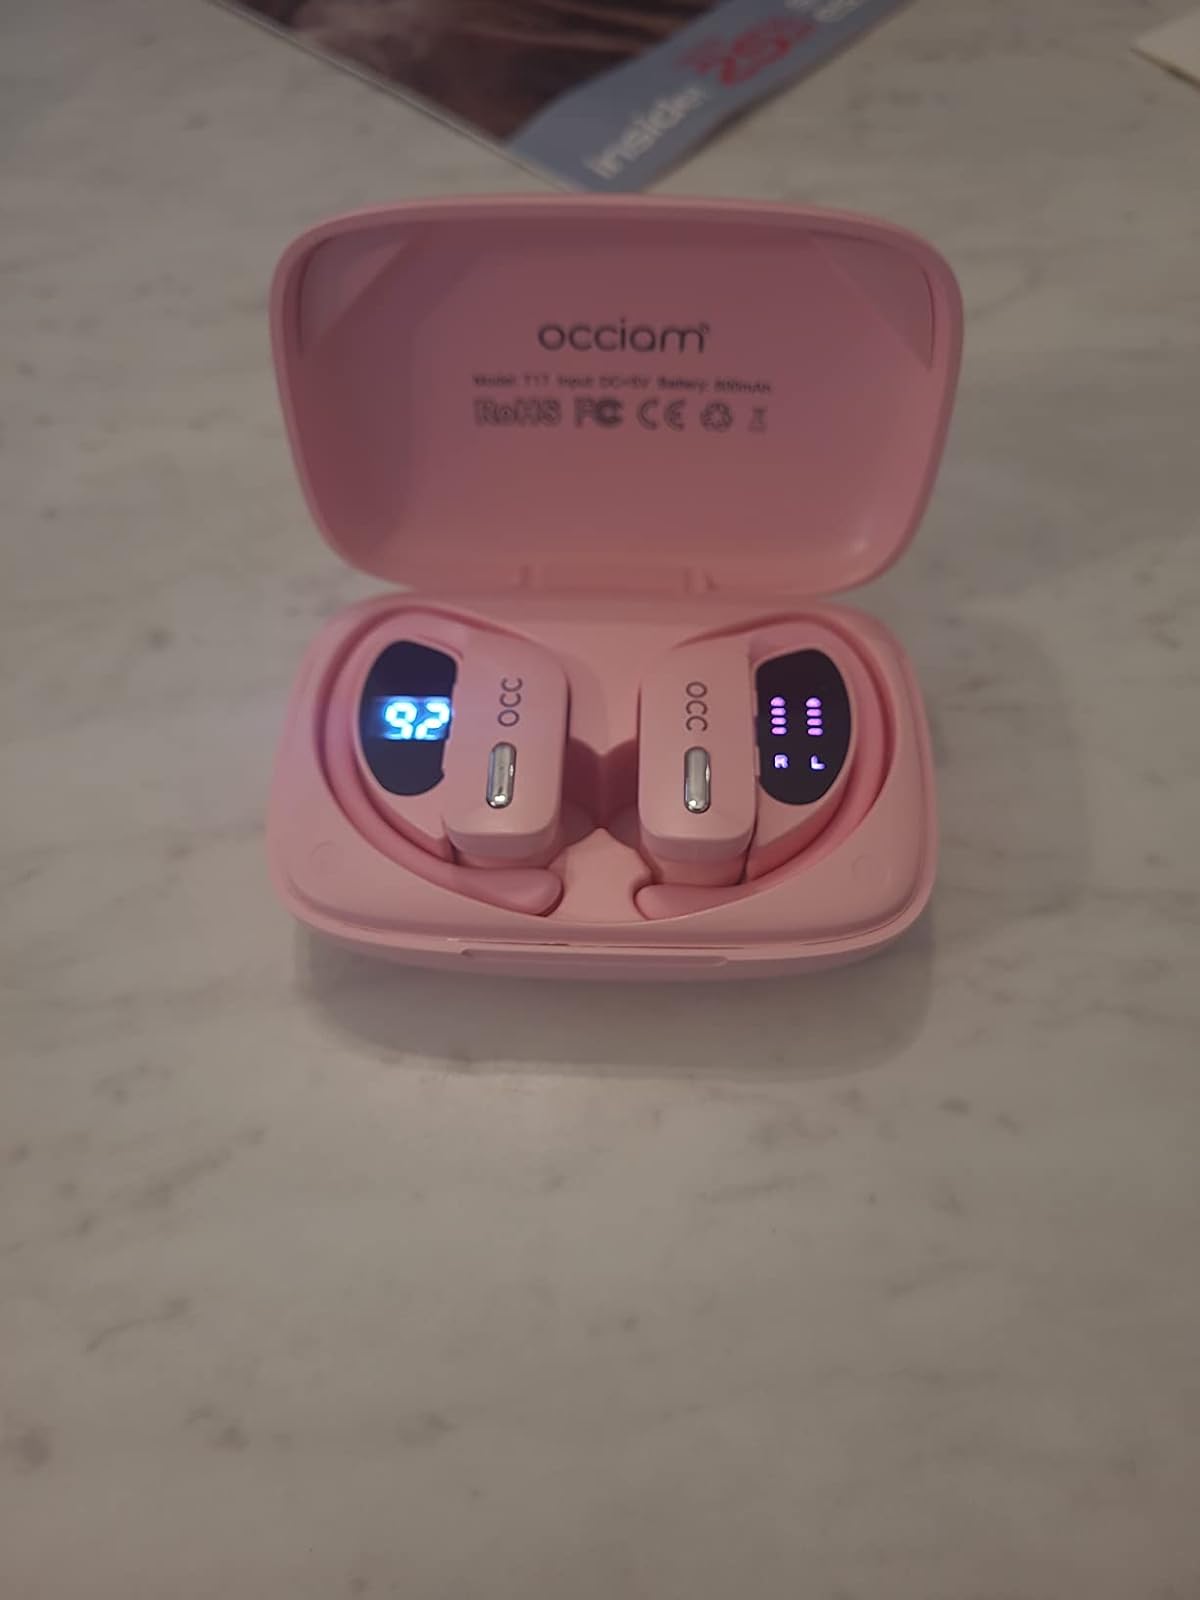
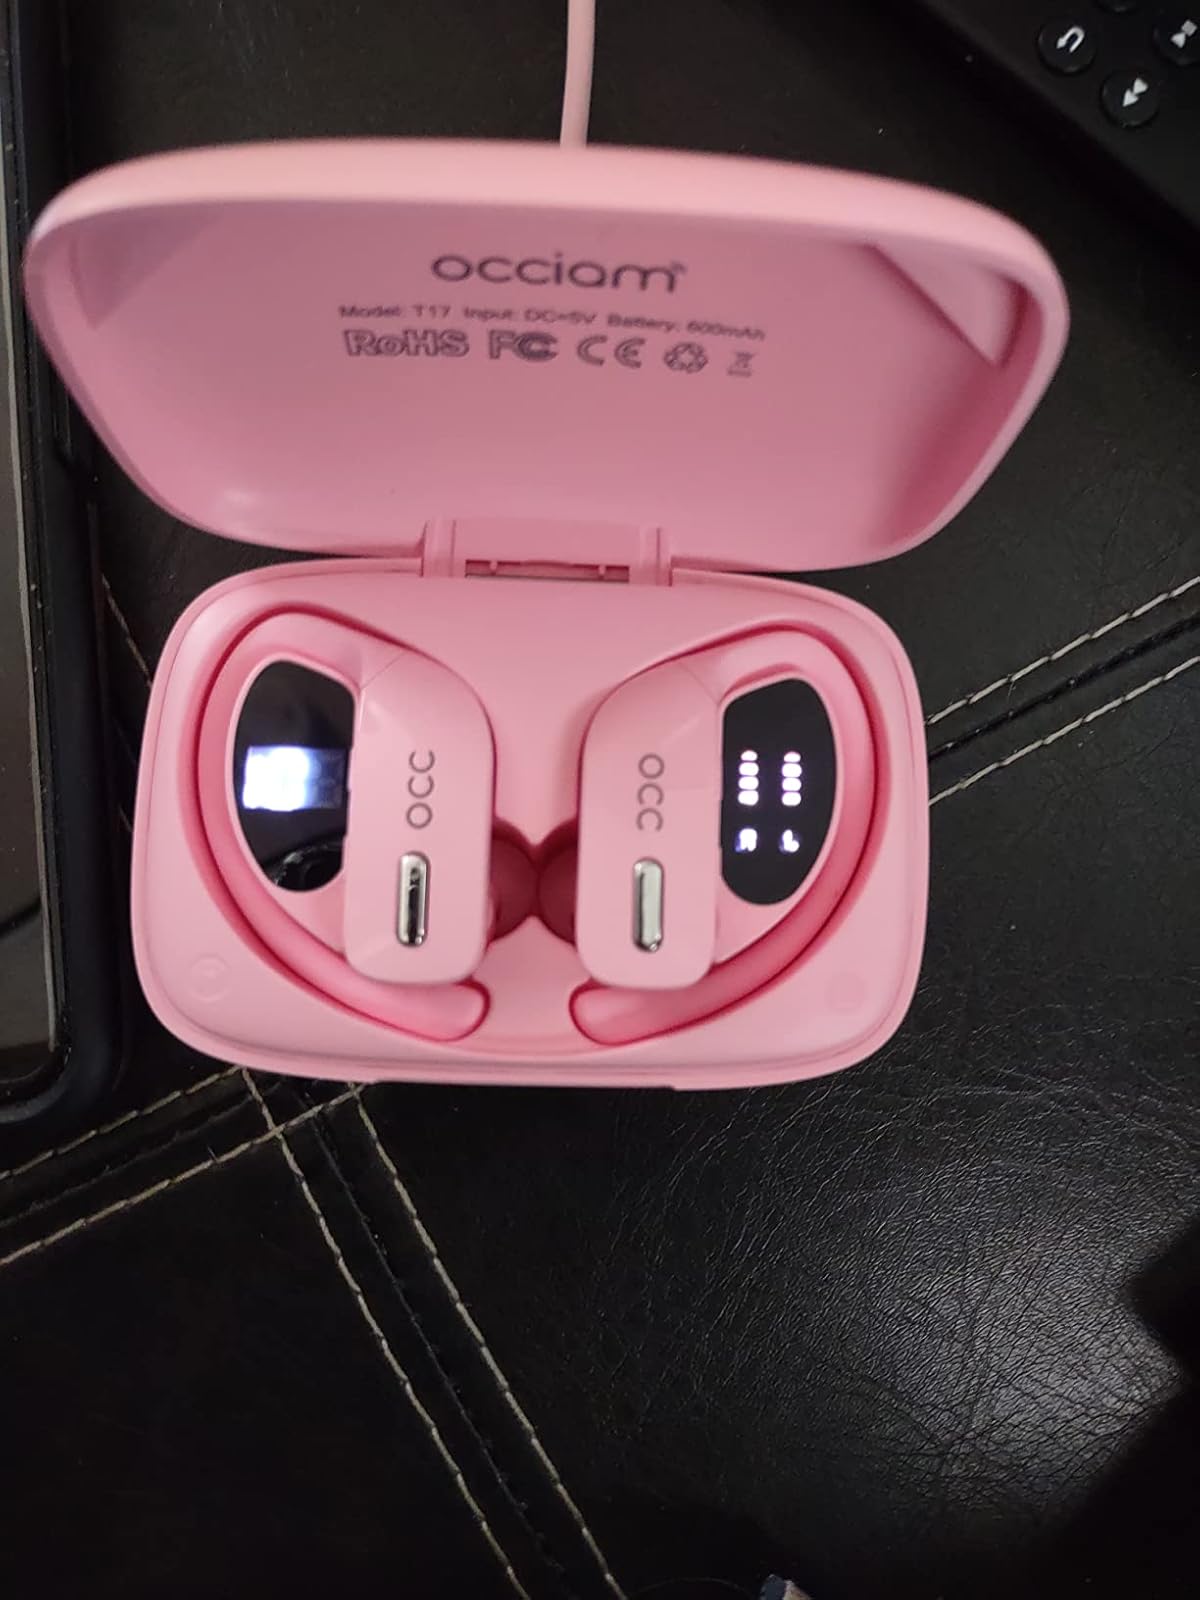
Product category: earbuds
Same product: yes